NATO Nuclear Planning Group

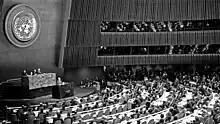
President Eisenhower delivering "Atoms for Peace" speech.

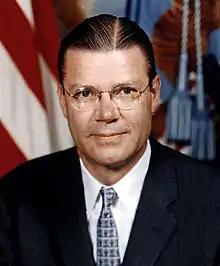
Robert McNamara, a major advocate for the development of the Nuclear Planning Group.

In addition to these policy changes, even more initiatives were taken to advance nuclear sharing. After the end of the Eisenhower administration in 1961, the idea of the Multilateral Force (MLF) was proposed by US officials which called for the sharing of nuclear weapons that would be assigned to NATO and controlled by NATO nations. The hope of this proposal was to combat the fear of shortfalls in medium-range ballistic missiles in Europe. During this period, West Germany was interested in the alliance's nuclear affairs and wanted to gain greater influence, but other NATO members feared that West Germany's complete control of nuclear weapons would antagonize European nations and the Soviet Union. The MLF would have provided nuclear weapons jointly controlled by all NATO members, and addressing this issue. Much of John F. Kennedy's administration advocated for the MLF and by December 1962, the groundwork for the system was established. Despite the Kennedy administration's advocacy for the MLF, this system was also met with much skepticism. The French president, Charles de Gaulle, rejected the proposal of the idea in January 1963 as he felt that France would not benefit from depending on the United States to supply them with nuclear weapons nor relying on the United States to control nuclear weapons. Britain also felt that it would not be beneficial to incur the extra cost of the new system for such insignificant benefits. Finally, West Germany's chancellor, Konrad Adenauer also doubted the effectiveness of the MLF. With such opposition, the MLF was never adopted.